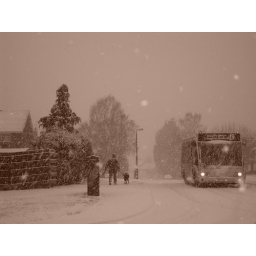
Man walking dog in picturesque snowy setting